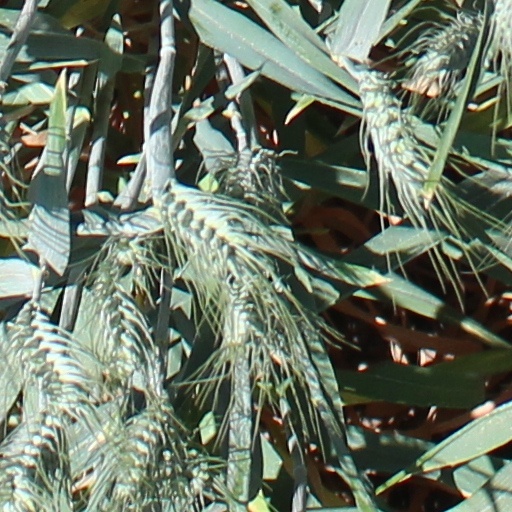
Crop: wheat